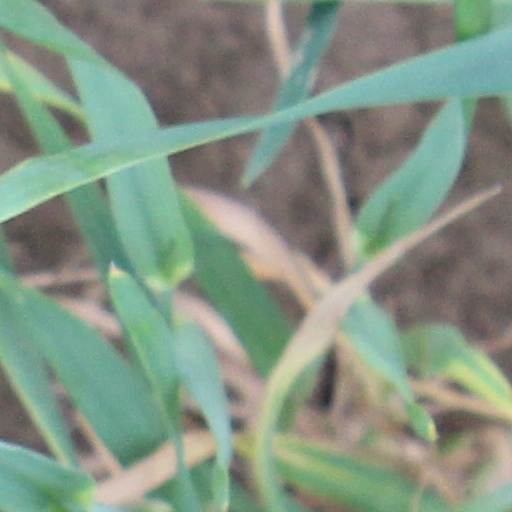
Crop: wheat